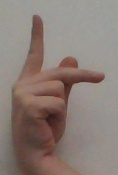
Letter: dha